Maleylacetoacetate isomerase

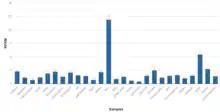
This graph shows where the gene that encodes 4-maleylacetoactetate isomerase is most highly expressed.

Other enzymes involved in the catabolism of phenylalanine include phenylalanine hydroxylase, aminotransferase, p-hydroxyphenylpyruvate dioxygenase, homogentisate oxidase, and fumarylacetoacetate hydrolase. Mutations in some of these enzymes can lead to more severe diseases such as, phenylketonuria, alkaptonuria, and tyrosinemia.